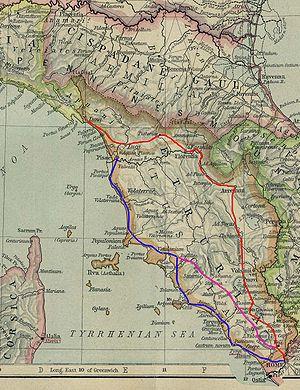
La Via Clodia était une ancienne route romaine d'Italie, de courte distance dédiée au trafic marchand avec les colonies d’Étrurie, terres étrusques en Toscane.
La Via Cassia fut une importante voie consulaire romaine qui joignait tout d'abord Rome à Florence avant d'être prolongée jusqu'à la via Aurelia en passant par Lucques.